Assaf Granit

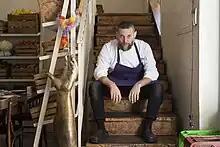
Granit. 2015

In 2008, Granit was eliminated during the second season of the show "Knife Fight" on Channel 10, and represented Israel in the American version of the show.